The Door (Game of Thrones)

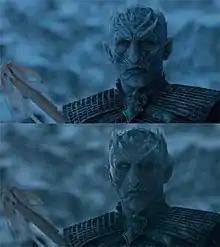
Top: The Night King with only practical effects and prosthetics. Bottom: Added VFX in post-production, with altered eyes and an icy layer.

Prosthetic designer Barrie Gower was also interviewed for the "Anatomy of a Scene" segment and noted "At any one time during the cave, we had so many characters which were going to be in prosthetics. We had the Night King, three White Walkers, six Children of the Forest including the hero, Leaf, and countless Wights." Gower went on to describe the process involved with creating the Children, "The Children of the Forest are fully covered from head to toe, they're glued completely into these prosthetics all over their body." Kae Alexander, the actress who played Leaf stated that it took between 9 and 10 hours to get the full body prosthetic ready for filming, a process which Bender described as challenging.